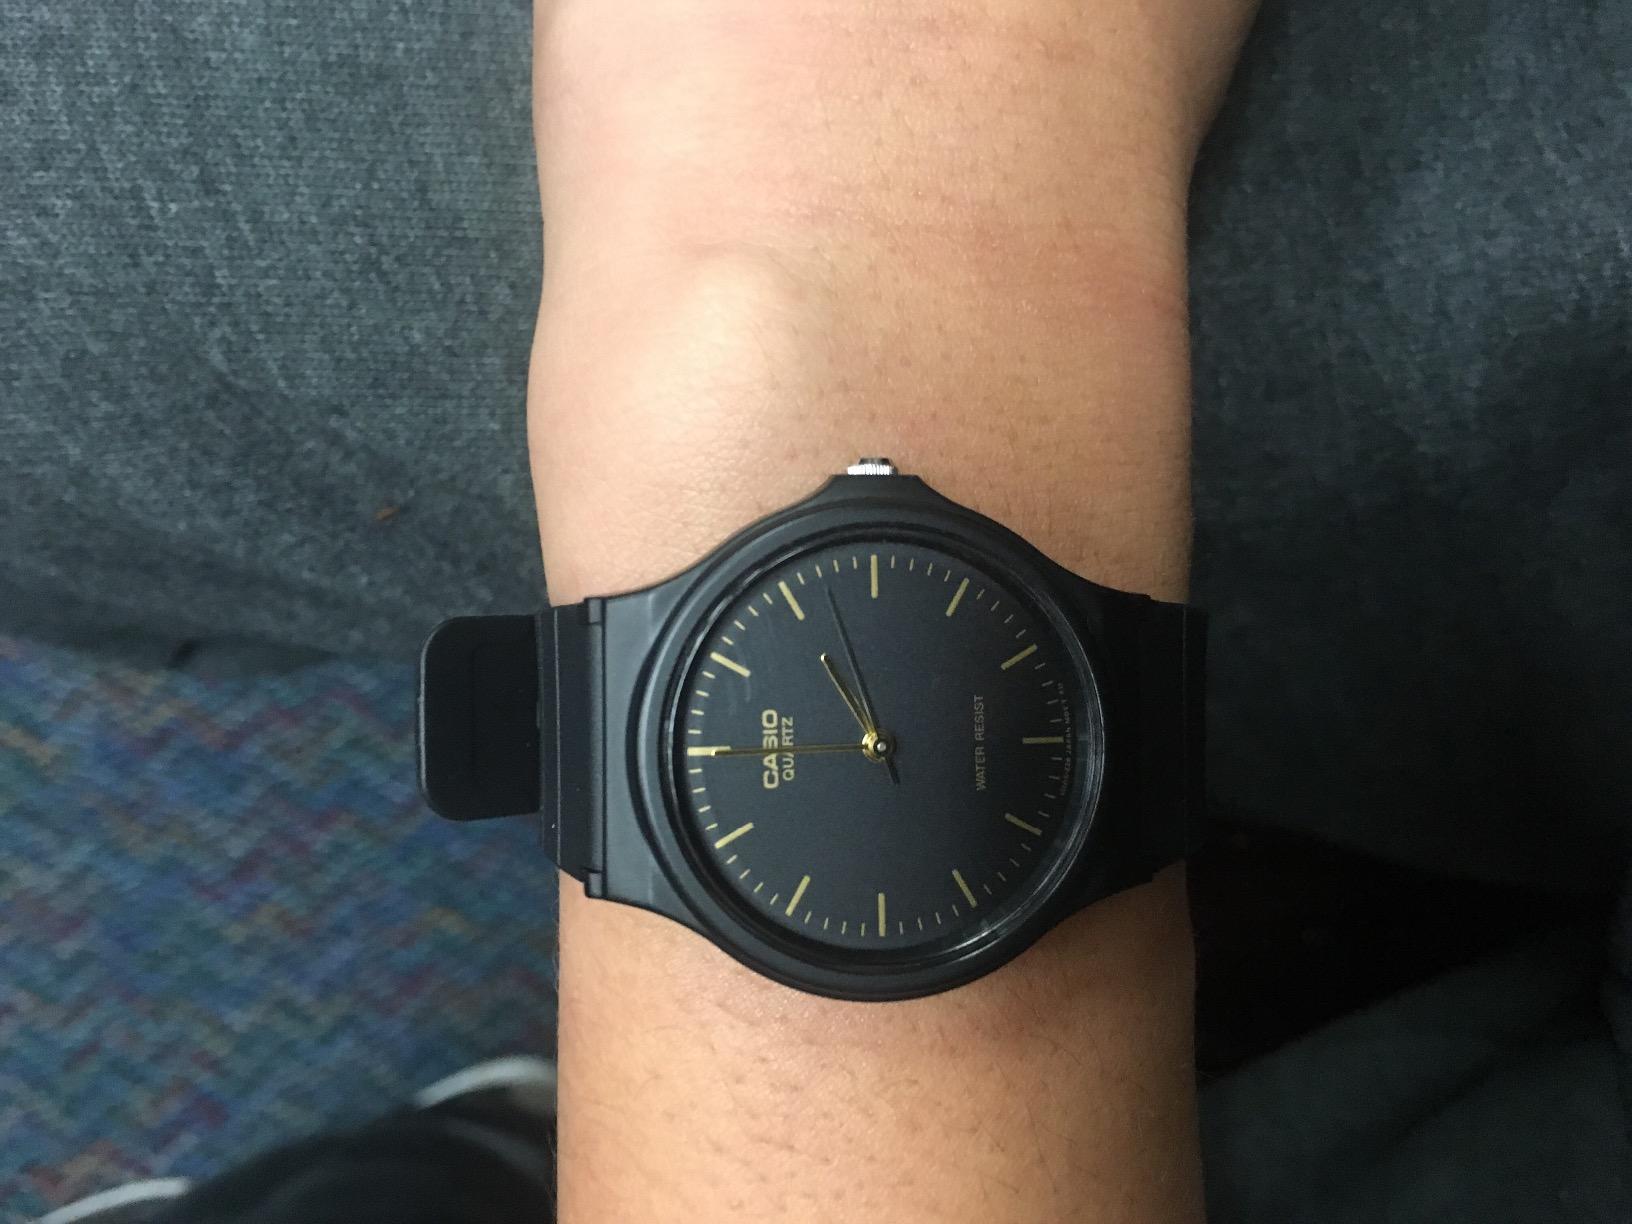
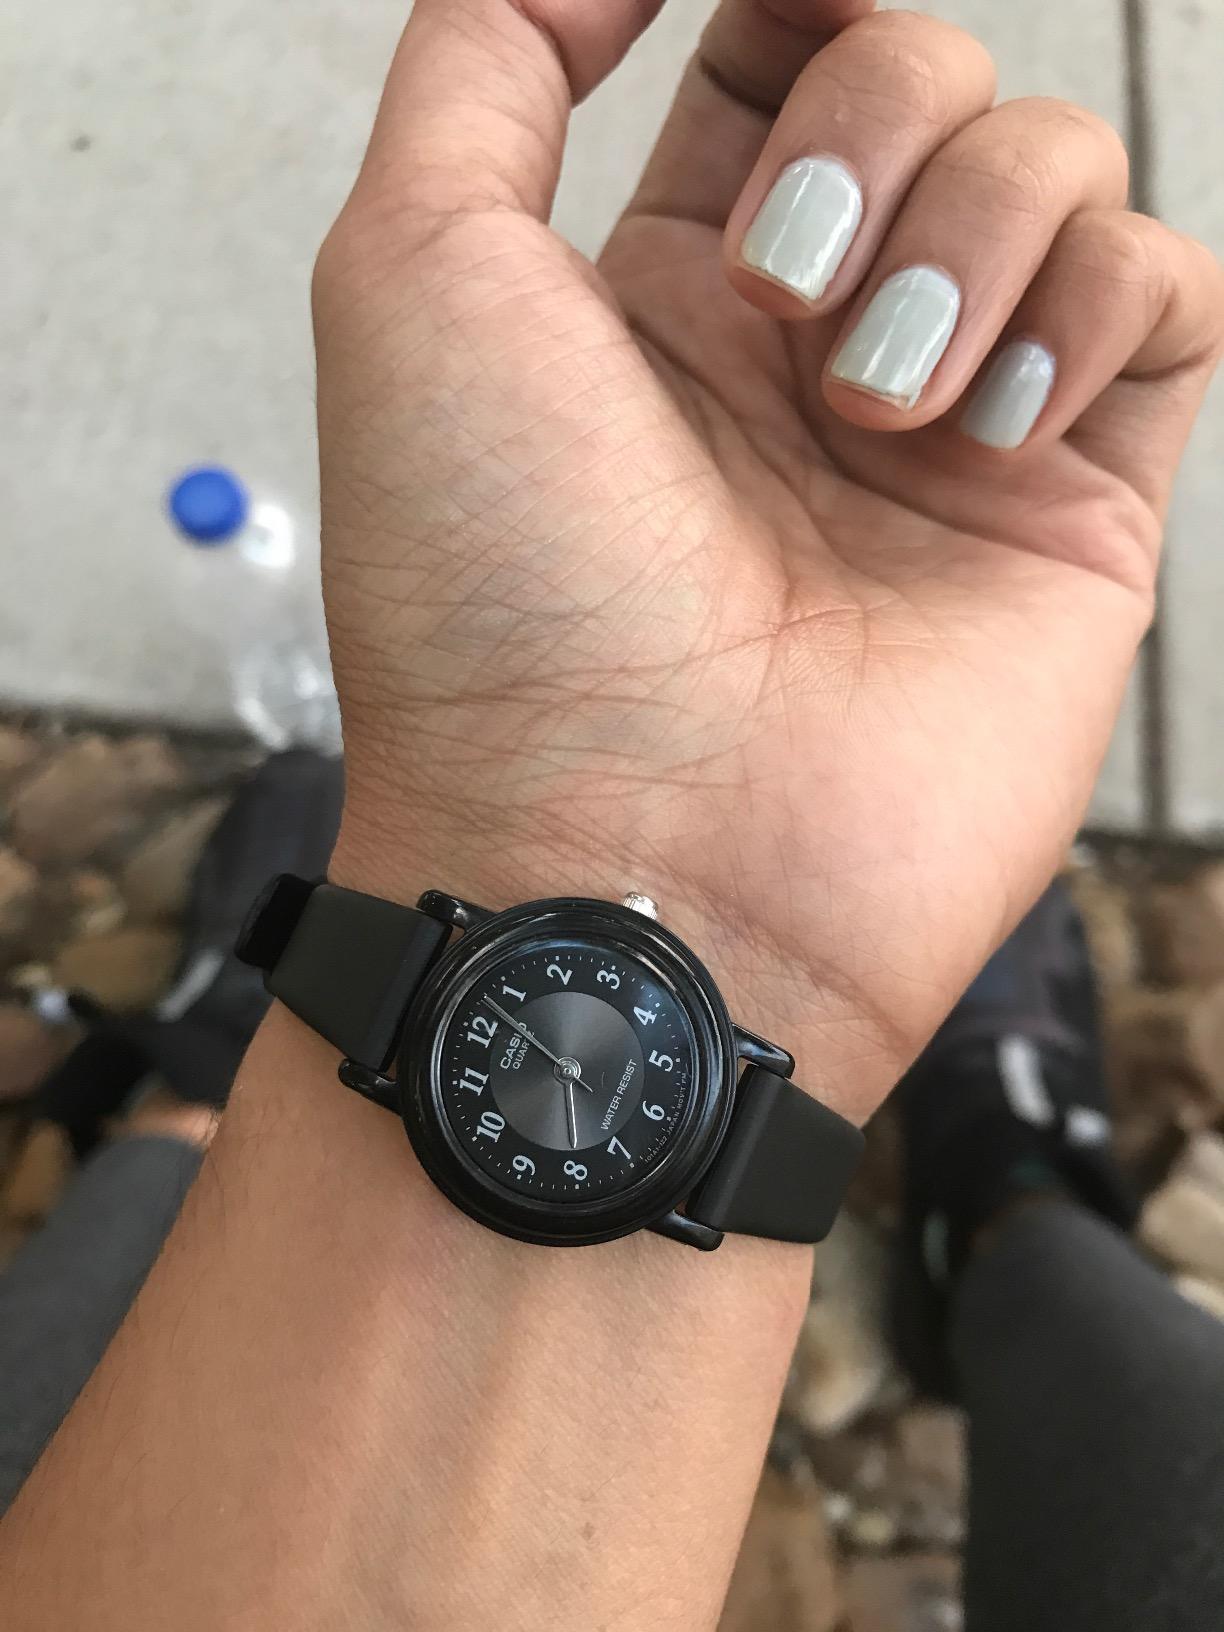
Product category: accessories_watch
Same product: no